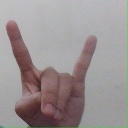
अक्षर: श